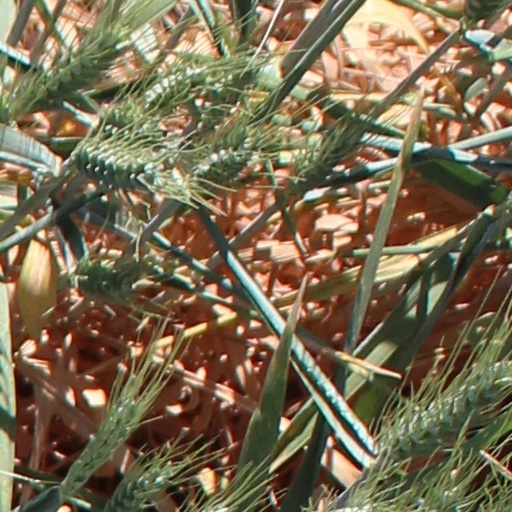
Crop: wheat